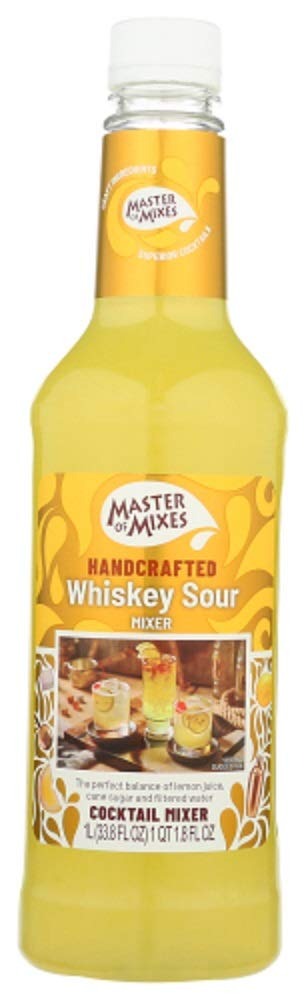
Item Name: Master Of Mixes Mix Whiskey Sour
Value: nan
Unit: None

Price: 12.95